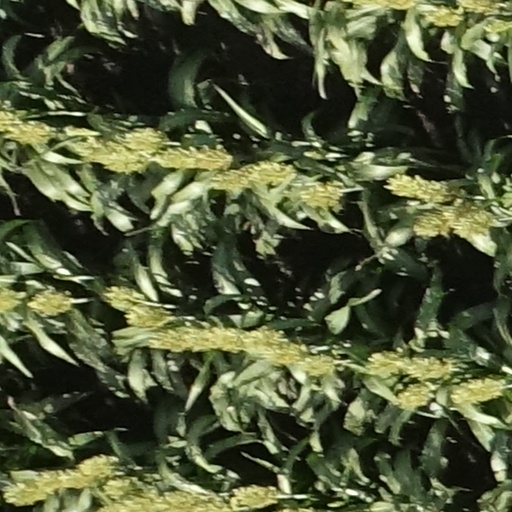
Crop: sorghum